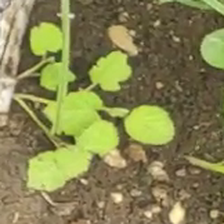
Weed species: Little_Mallow(Malva parviflora)